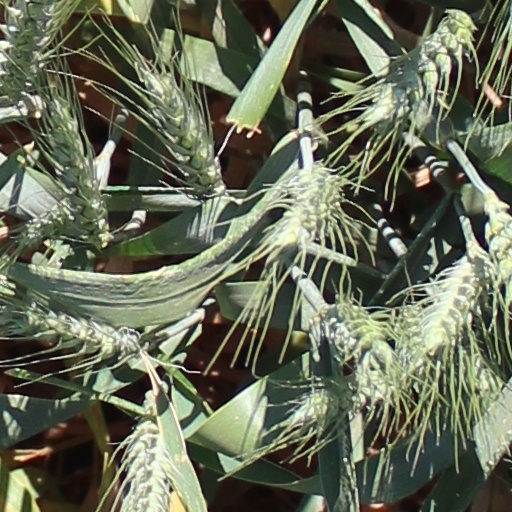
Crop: wheat